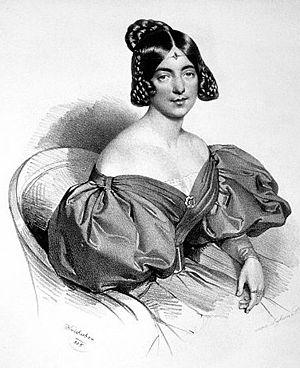
Eugenia Tadolini, née Savorani à Florence le 5 juillet 1809 et morte à Paris le 11 juillet 1872, est une soprano italienne.
18 septembre : Le Royal Opera House est ouvert à Londres.